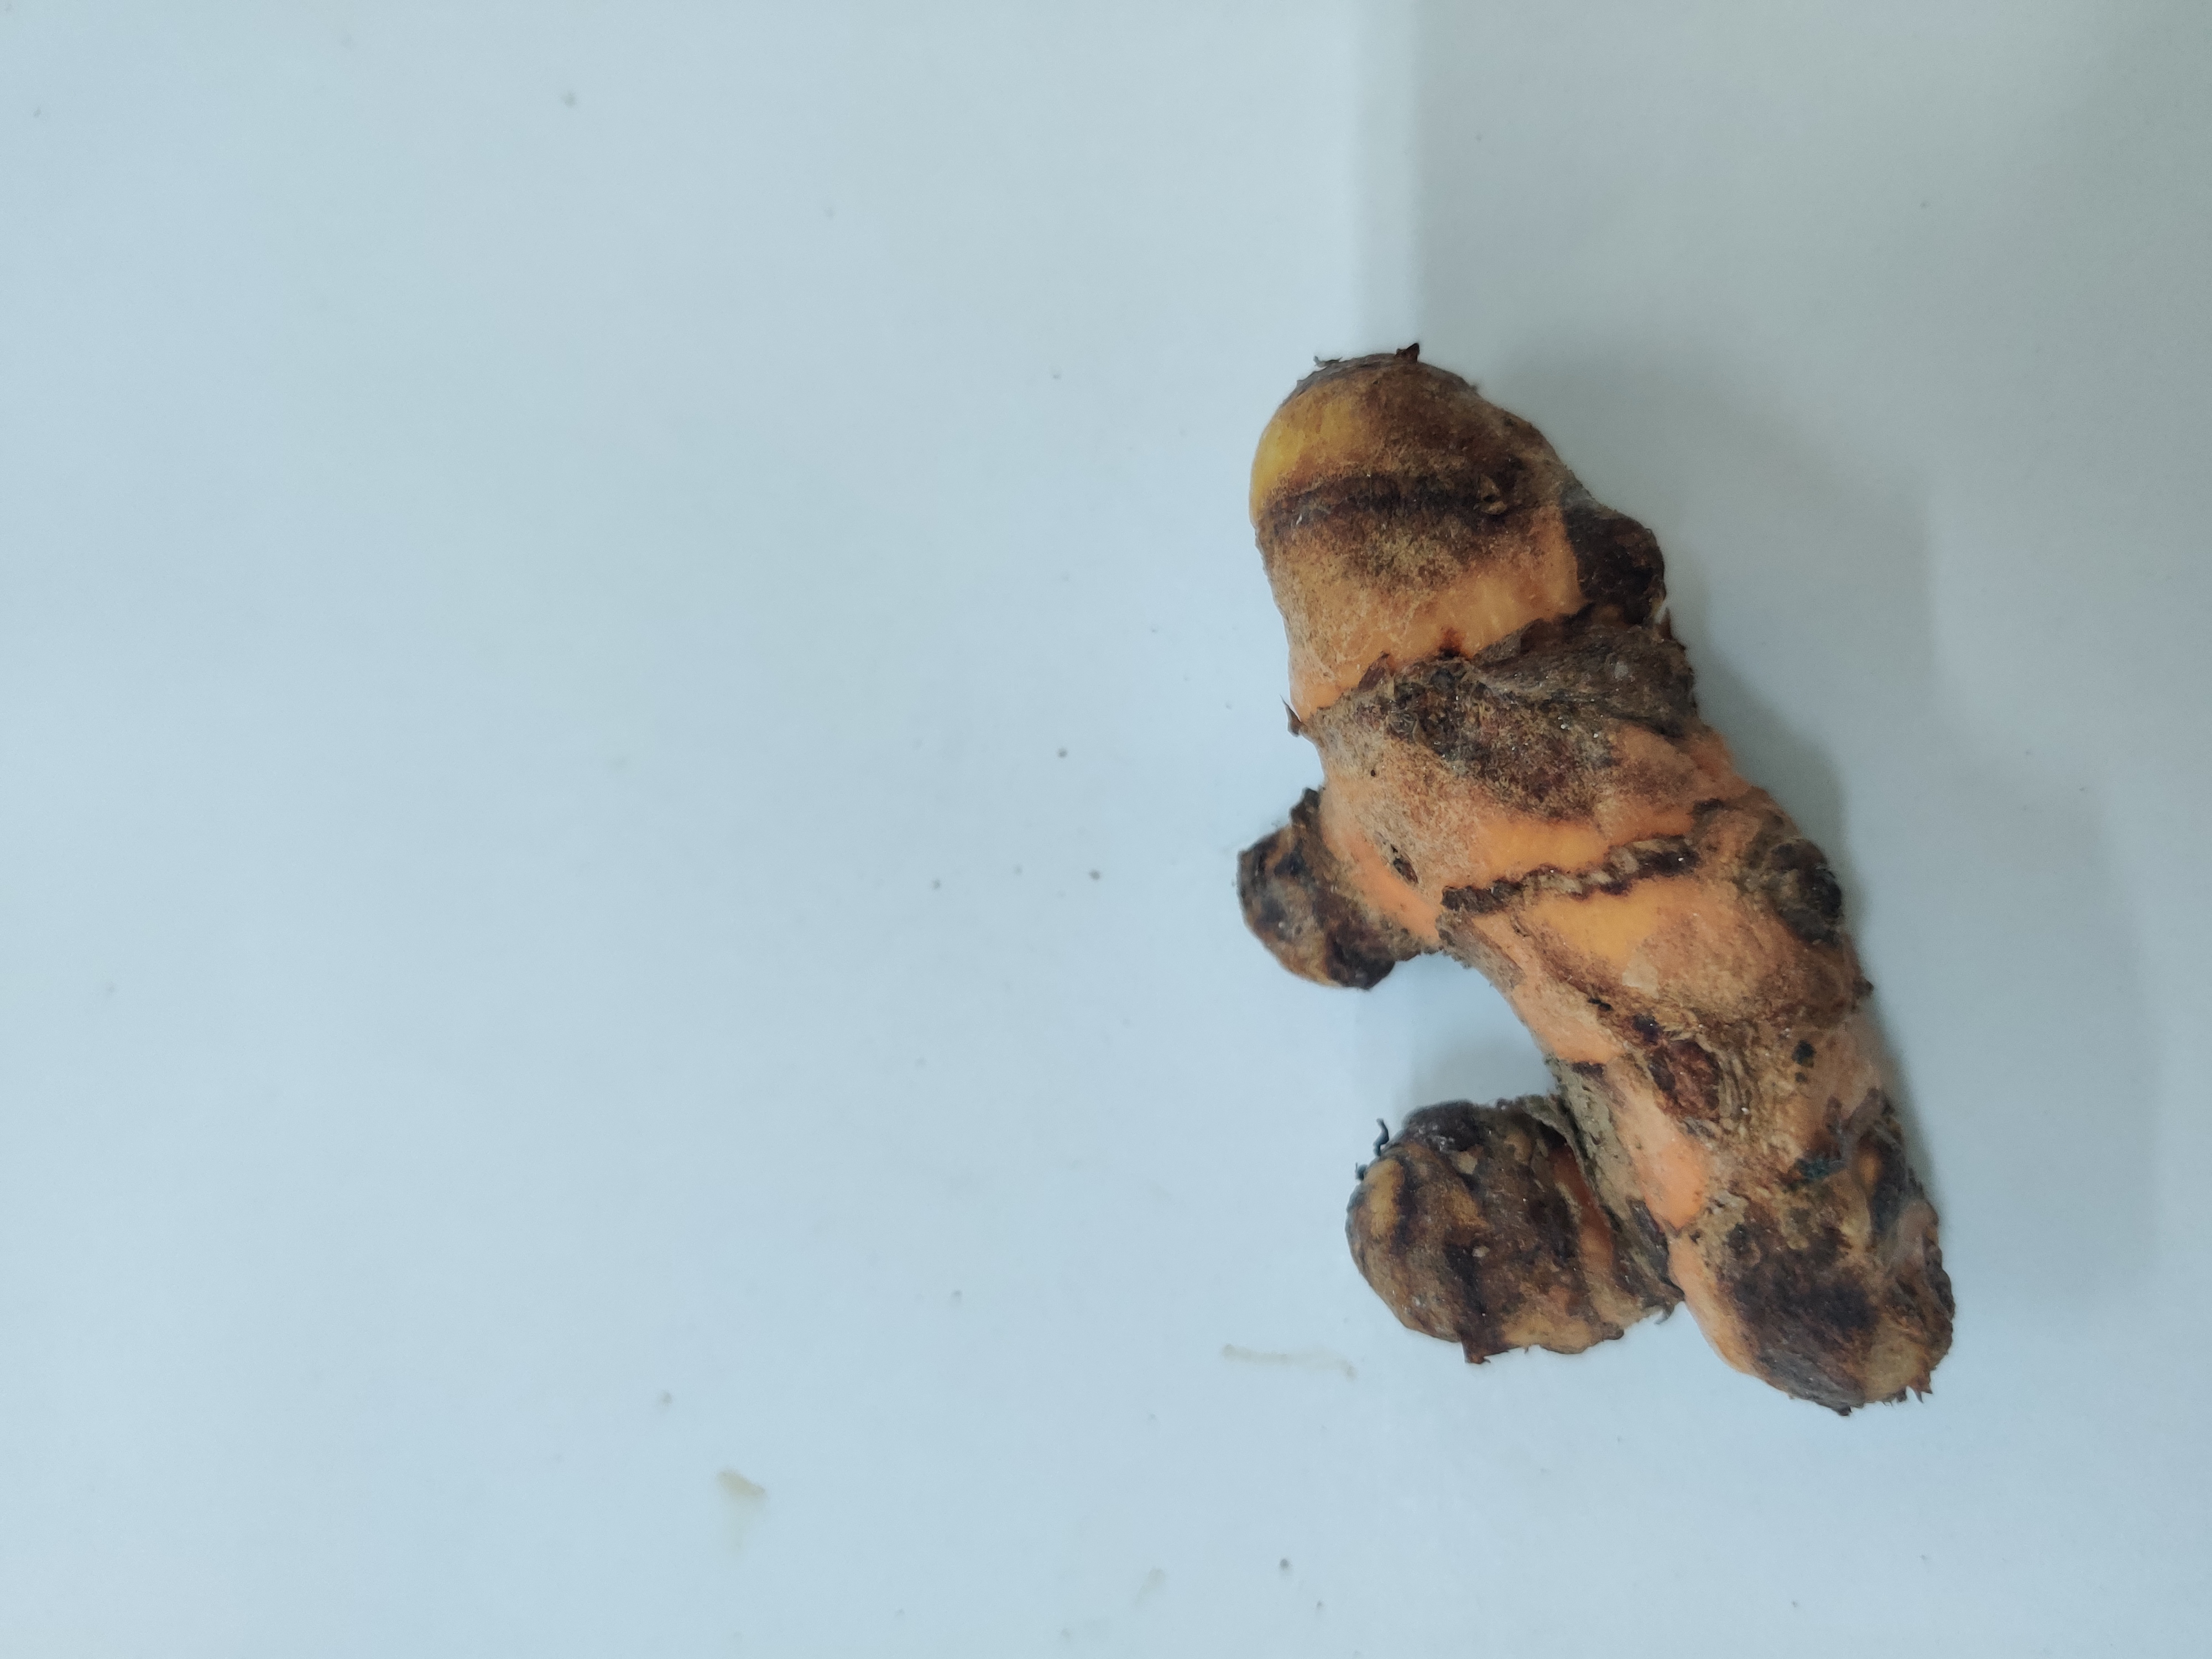
Crop: Turmeric
Condition: Severely Damaged